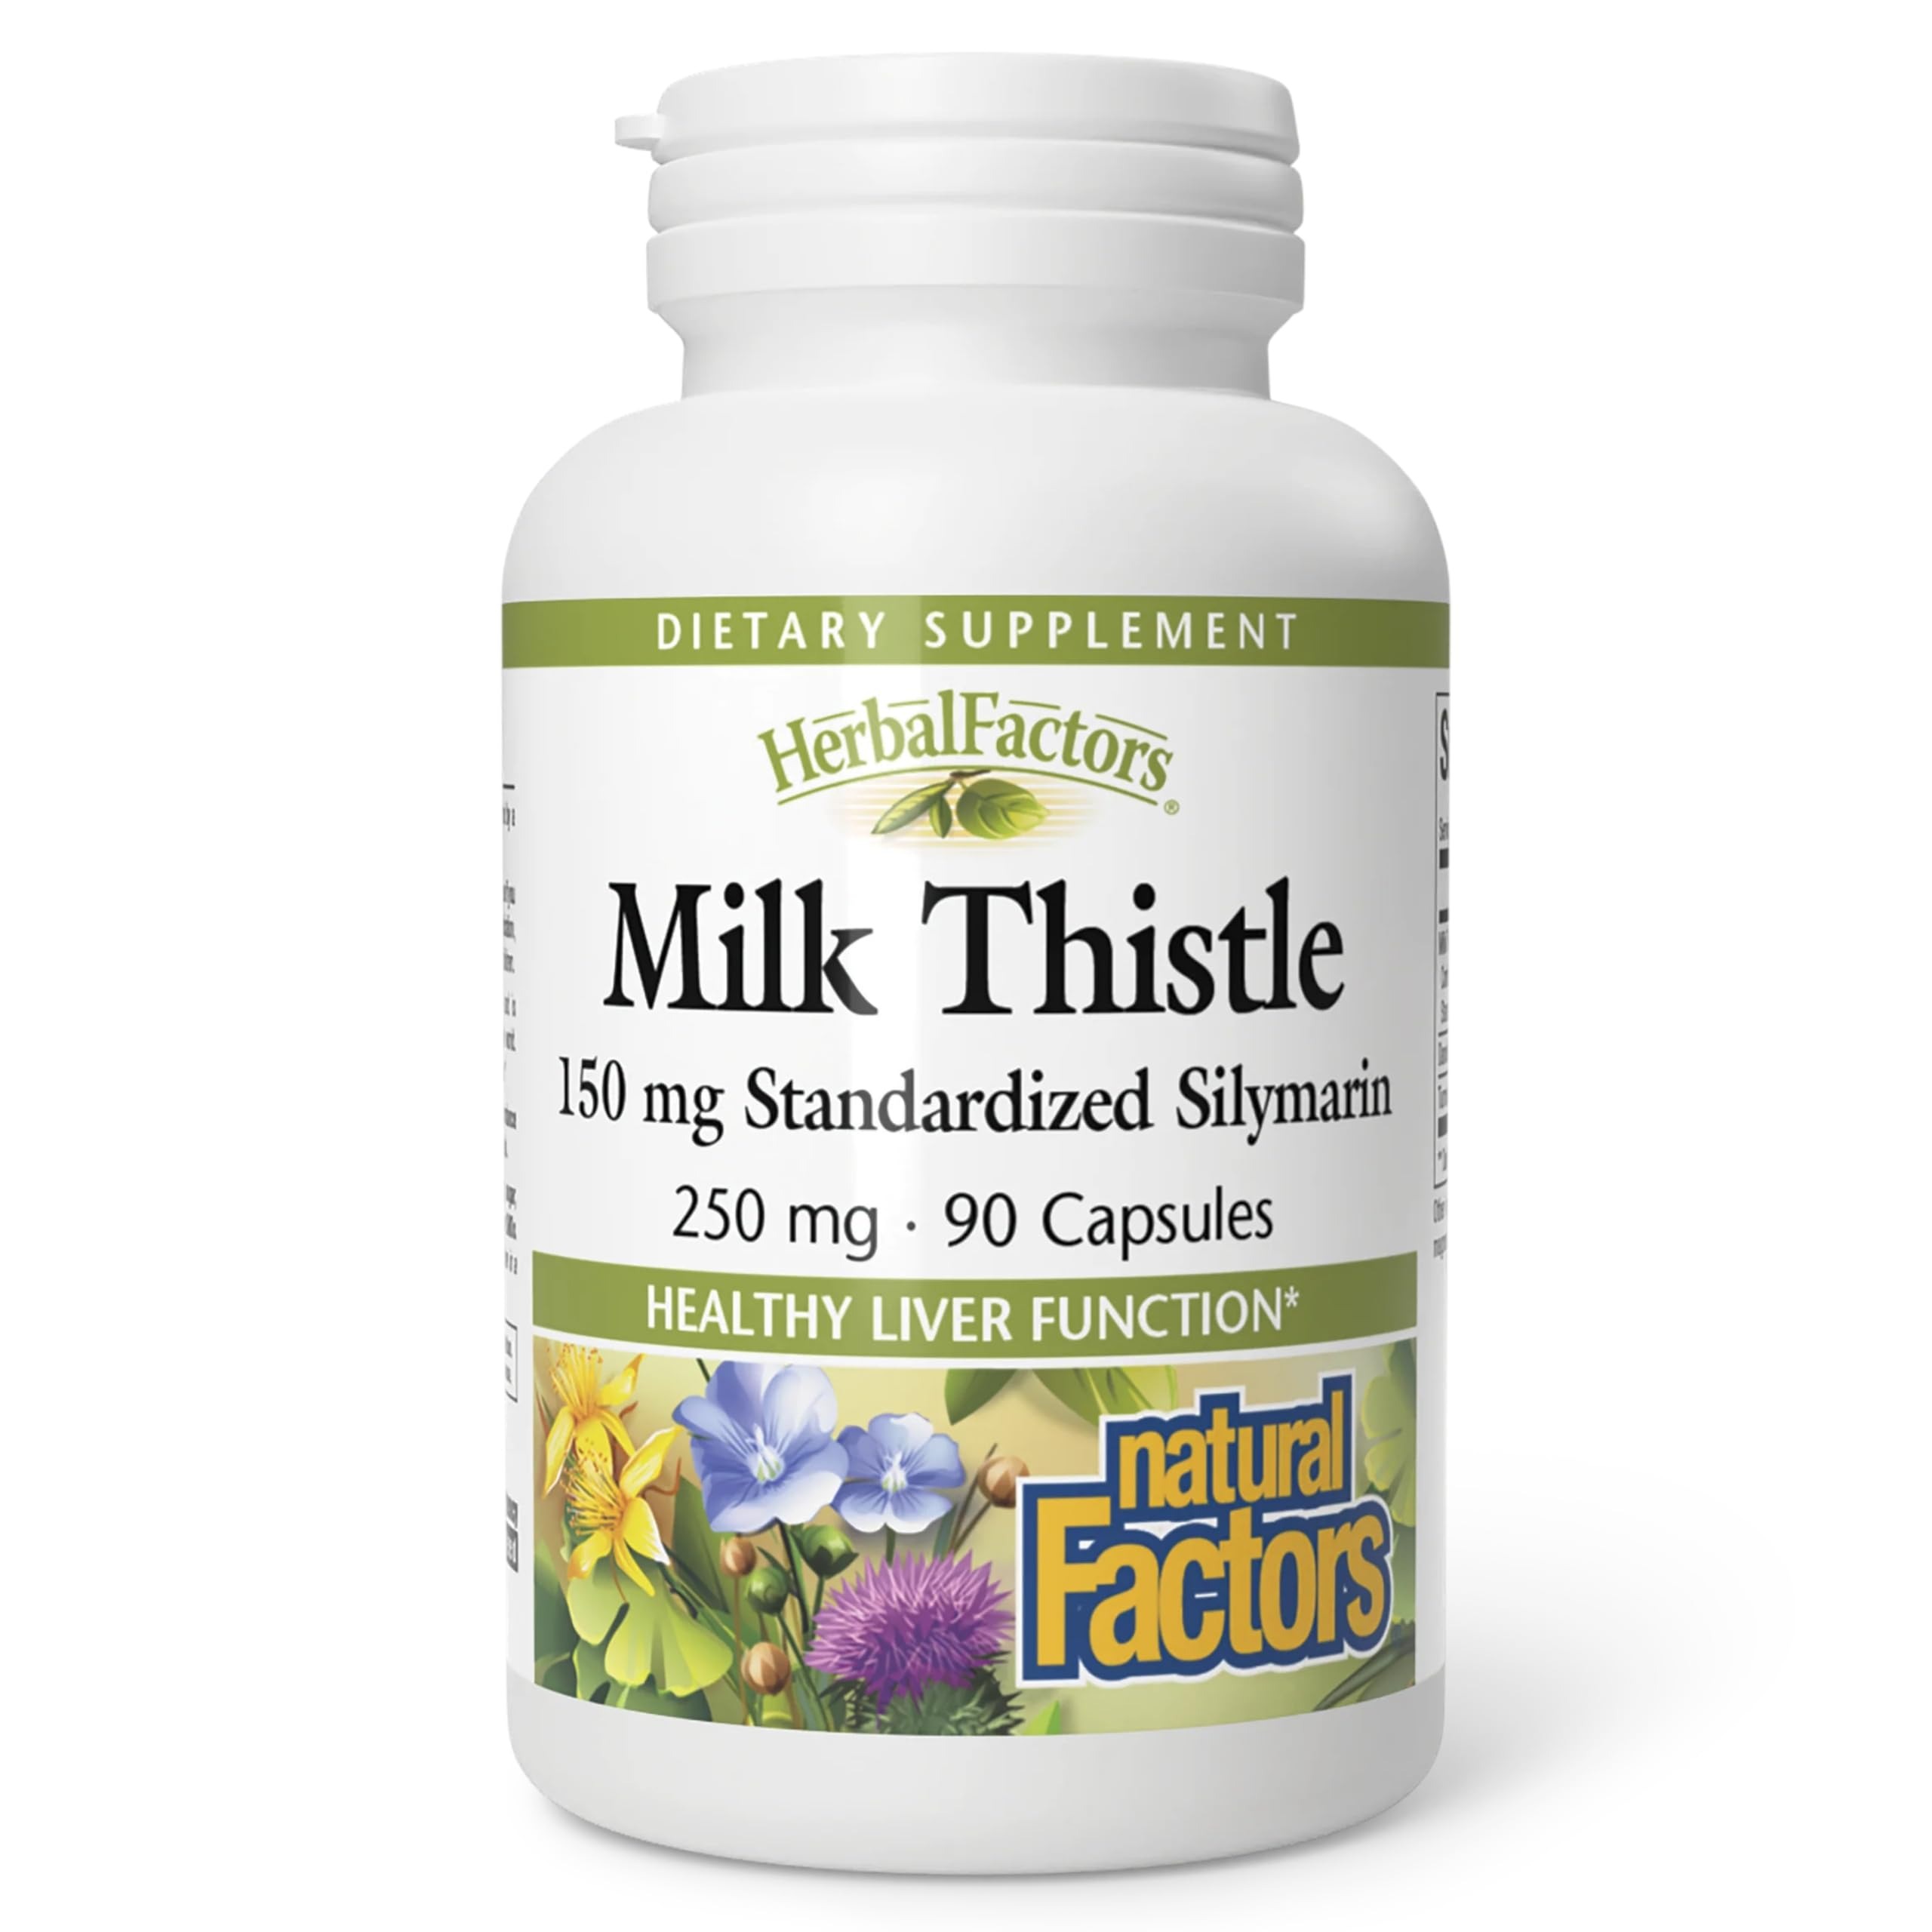
Item Name: NATURAL FACTORS Milk Thistle Extract 250 Mg, 90 CT
Bullet Point 1: Healthy liver support: Natural Factors Milk Thistle extract contains silymarin which has been shown to promote healthy liver function*
Bullet Point 2: A long history of use: Milk thistle has been used medicinally for over 2,000 years, most commonly for the treatment of liver and gallbladder disorders. Silymarin comes from the seeds of milk thistle and is believed to be the active part of milk thistle
Bullet Point 3: Local, organic, and non-gmo: Because Natural Factors Farms are certified organic, we don't pollute the earth with pesticides and chemical fertilizers. We grow true species non-hybridized, non-GMO seeds, including many open-pollinated varieties. Growing locally also helps reduce the carbon emissions from overseas transportation, and keep jobs in the community
Bullet Point 4: Just the right size: We believe we need to be big enough to do it right. We are one of the only nutritional companies to have our own organic farms, our own extraction, encapsulation, and production facilities, our own labs and research facilities. We are also one of the few branded manufacturers of nutraceuticals in North America to have our own softgel encapsulation facility.
Bullet Point 5: Third-party certified: Independently tested for GMOs and over 800 contaminants using advanced technology such as mass spectrometry to ensure purity and potency
Product Description: Milk Thistle (Silybum marianum) has been used for thousands of years as a digestive aid, but it is most well known as a superior herb to support the liver and gallbladder. The active ingredients in milk thistle are flavonoids comprised of silybin, silydianin and silychristin - collectively known as silymarin, and Natural Factors Milk Thistle is standardized to 80% silymarin. Milk Thistle Extract supports the liver to detoxify chemicals and other substances harmful to the liver and the body. Added to the Dandelion root and Turmeric root which also benefit liver functions.
Value: 90.0
Unit: Count

Price: 16.07